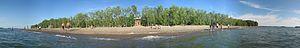
Le parc d'État de Presque Isle est un parc d'État de la Pennsylvanie, sur une péninsule s'avançant dans le lac Érié, aux États-Unis. Faisant une superficie de 12,95 kilomètres carrés, le parc se situe à 6,4 kilomètres à l'ouest de la ville d'Érié et forme la baie de Presque Isle. Il dispose de 21 kilomètres de routes et 34 kilomètres de sentiers, treize plages destinées à la baignade et une marina. La natation, le canotage, la randonnée pédestre, le cyclisme et l'observation des oiseaux comptent parmi les activités les plus populaires du parc.